St. Michael's Roman Catholic Church, Philadelphia

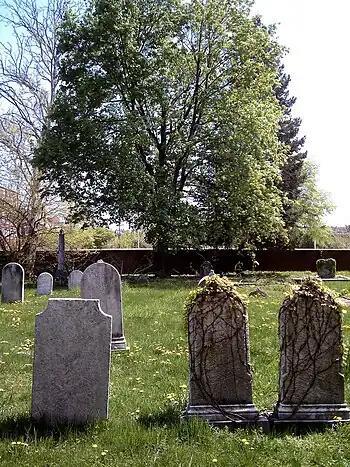

The initial church was destroyed in the Nativist Riots of 1844. The unrest began when the Catholic Bishop Francis Kenrick petitioned the Public School Board to allow use of the Douay-Rheims (Catholic) translation of the Bible by Catholic students, instead of forcing them to use the Authorized (King James/Protestant) Version as did other students. A Nativist meeting to plan opposition to this initiative was stopped by the Irish Catholics and, following a second meeting in a local market which the Catholics considered their territory, violence broke out, during which an Irish Catholic was seriously injured and a Nativist killed after shots were fired from inside a local Irish Catholic volunteer fire house, the Hibernia Hose Company, as well as by Nativists on the street. The riots were only stopped after two Catholic churches, St. Michael's and St. Augustine's, burned, when, the following day, cannon were set up in front of the city's Catholic Cathedral (St. John the Evangelist) and General George Cadwalader, who was in command of the state militia, threatened to shoot on anyone continuing the disorder.